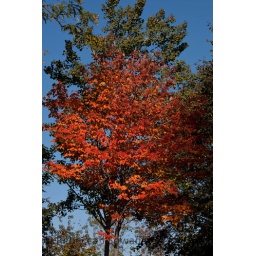
Saw this brilliant orange tree surrounded by green trees near the Lake Harriet bandshell